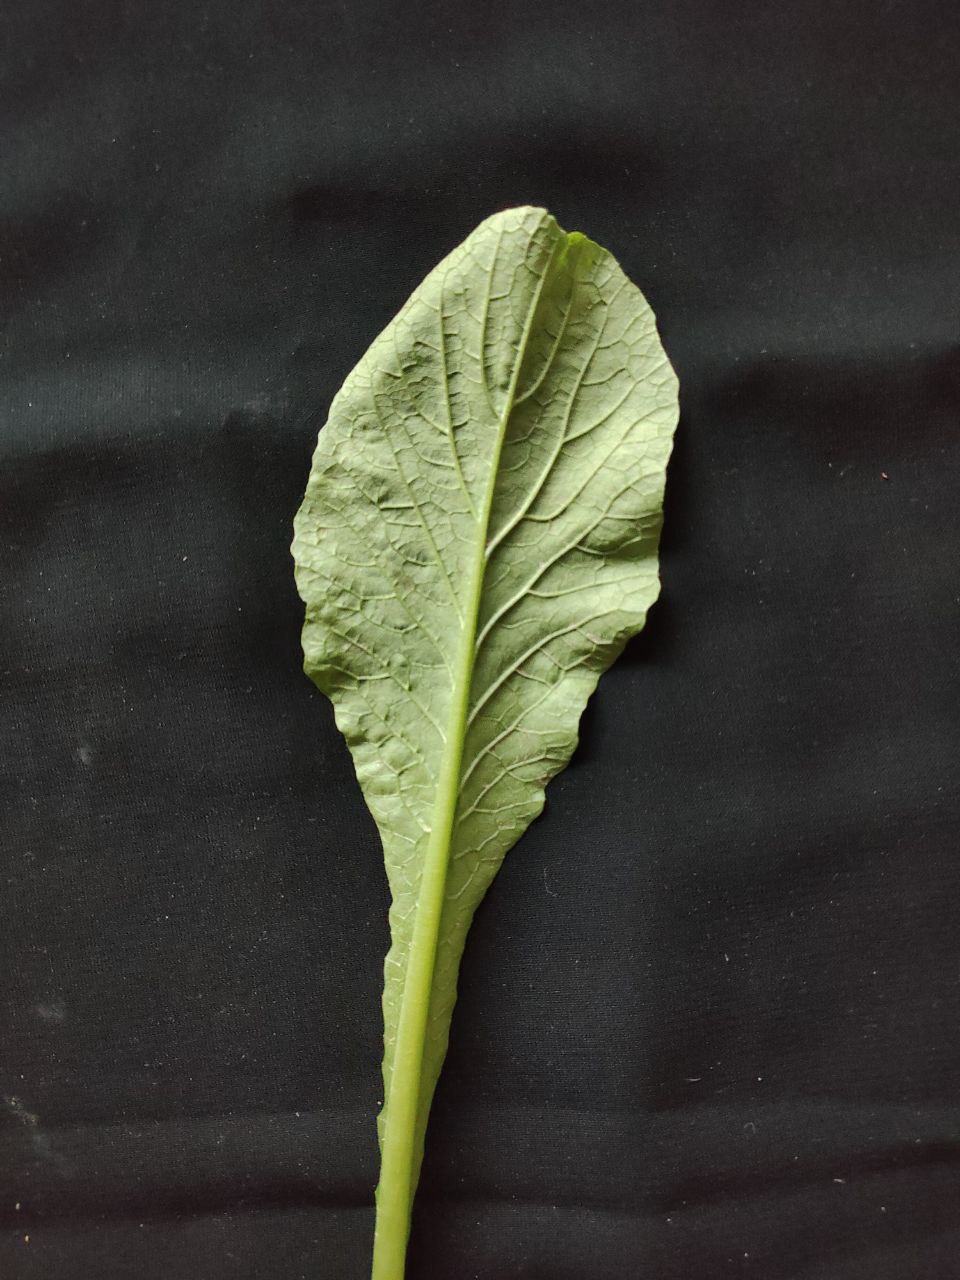
Label: Fresh leaf